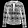
Label: Coat